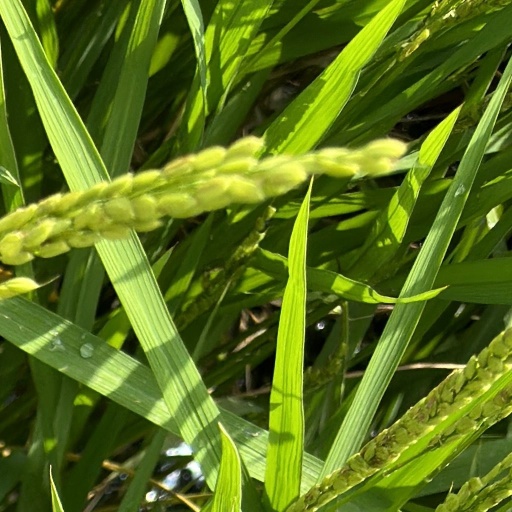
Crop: rice